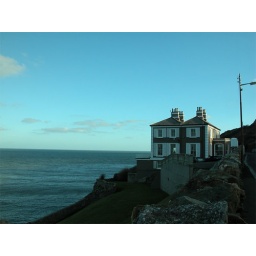
A house in blue